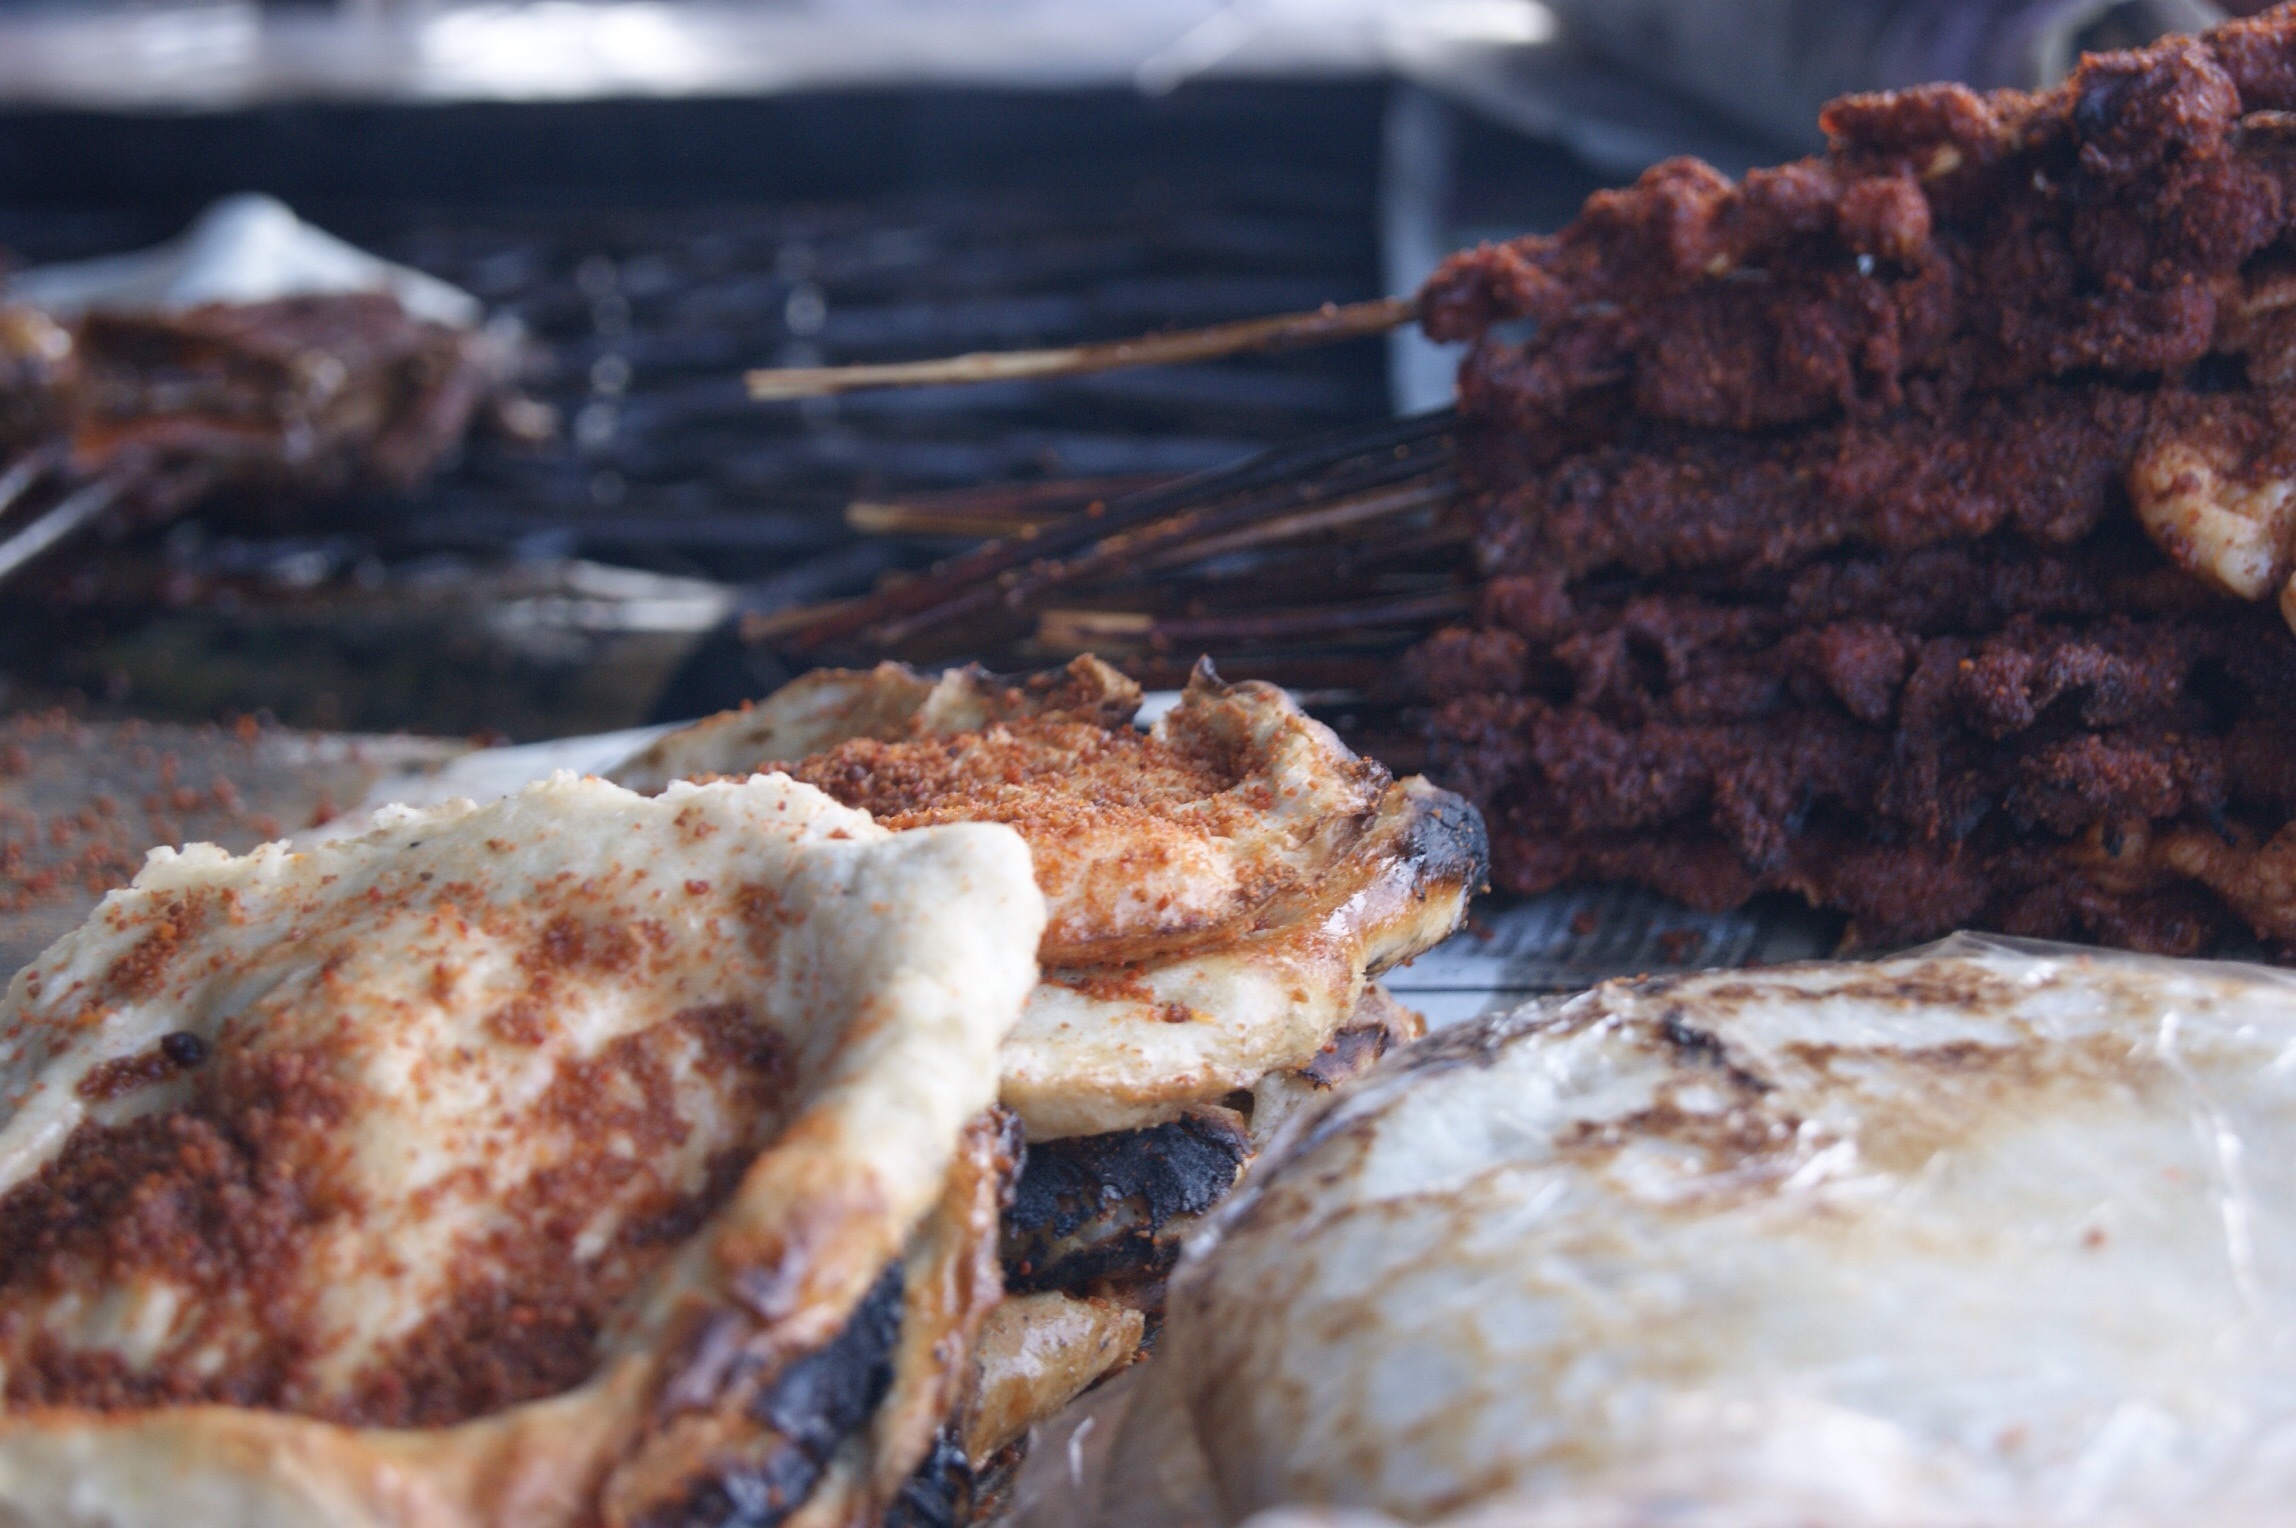
dish, meal, food, cooking, seafood, fish, breakfast, baking, meat, barbecue, cuisine, grilling, fried food